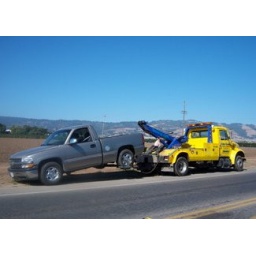
Yellow tow truck hinges gray truck with mountains and fields in background